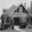
Label: house